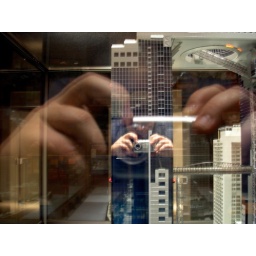
reflection of myself taking a picture in a model of the sky tower